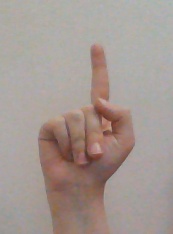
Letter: bb